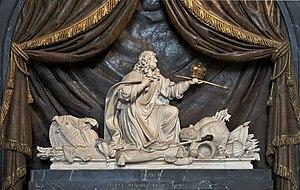
Paris VI - Cénotaphe de Jean II Casimir Vasa, roi de Pologne, en l'abbatiale Saint-Germain-des-Prés de Paris
Jean II Casimir Vasa, né le 22 mars 1609 à Cracovie et décédé le 16 décembre 1672 à Nevers, est grand-duc de Lituanie et roi de Pologne de 1648 à 1668. Il porte aussi le titre du roi de Suède. Son règne marque le début du déclin de la puissance de la République des Deux Nations qui doit faire face aux soulèvements cosaques de Bohdan Khmelnytsky, à l'invasion suédoise et à la guerre russo-polonaise, qui se termine par la perte d'immenses étendues du Grand-Duché de Lituanie. Il est le seul roi de l'histoire de la Pologne à renoncer volontairement à la couronne. Choisissant l'exil après son abdication, il se retire en France où il devient abbé commendataire de l'abbaye Saint-Germain-des-Prés de Paris, de l'abbaye de la Trinité de Fécamp et de celle de Saint-Martin de Nevers.
Gaspard et Balthazar Marsy sont deux frères, tous deux sculpteurs français.